Global Financial Centres Index

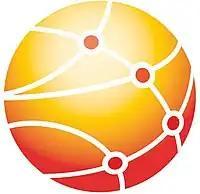
Logo

The Global Financial Centres Index (GFCI) ranks the competitiveness of financial centres based on over 29,000 assessments from an online questionnaire and over 100 indices from organisations such as the World Bank, the Organisation for Economic Co-operation and Development (OECD), and the Economist Intelligence Unit. It was first published in March 2007. It has been jointly published twice per year by the London-based think tank Z/Yen and the China Development Institute since 2015. It is widely quoted as a top source for ranking financial centres.